List of Olympic venues in triathlon

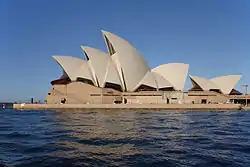
The Sydney Opera House played host to the first Summer Olympic triathlon events at the 2000 Summer Olympics.

Since its debut at the 2000 Summer Olympics, the triathlon has been planned for five different venues.